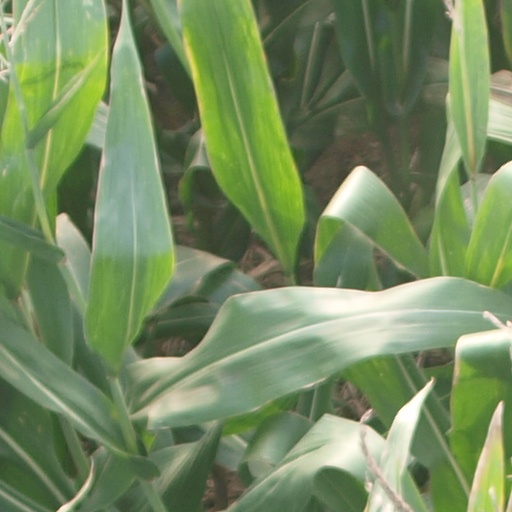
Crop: maize; corn